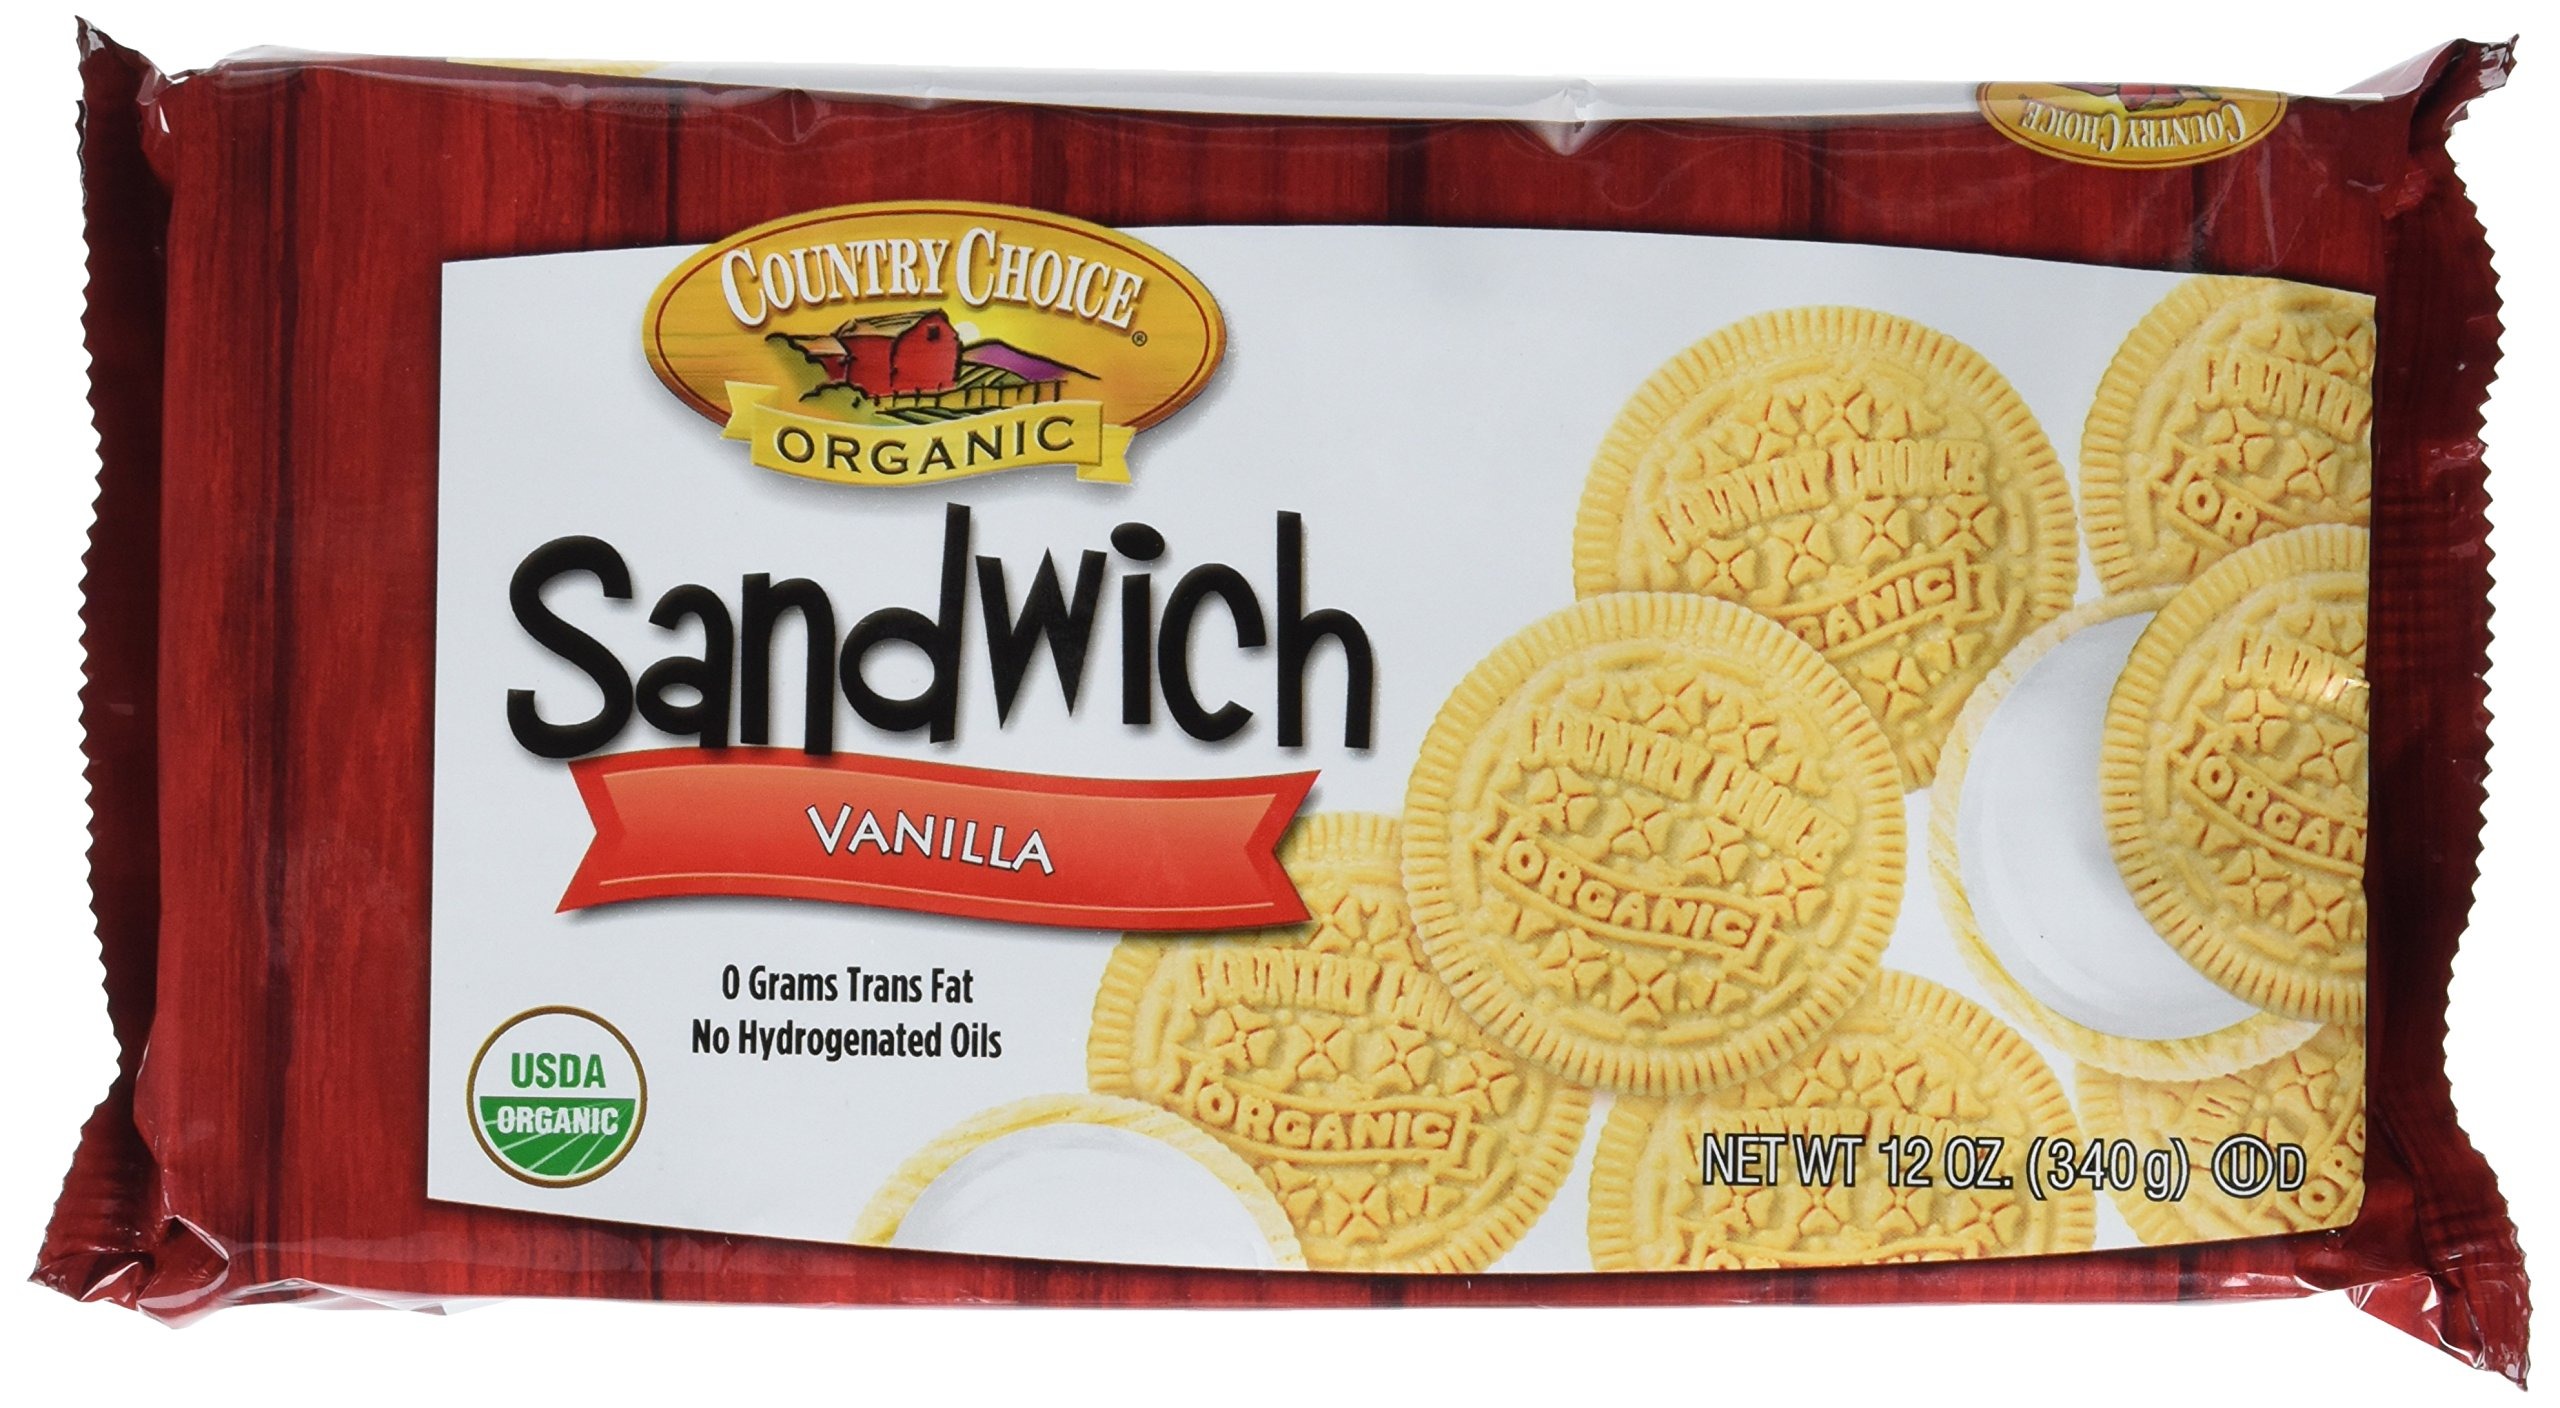
Item Name: Country Choice Organic Sandwich Creme Cookies, Vanilla, 12 Ounce (Pack of 6)
Bullet Point 1: Contains 6 - 12 ounce packages of Organic Sandwich Creme Cookies, Vanilla
Bullet Point 2: Delicious and organic vanilla flavor sandwich cookie
Bullet Point 3: No hydrogenated oils
Bullet Point 4: 0g Trans fat
Bullet Point 5: USDA Organic
Value: 72.0
Unit: ounce

Price: 54.7